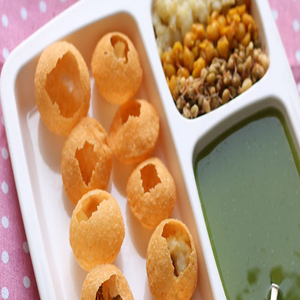
Dish: panipuri